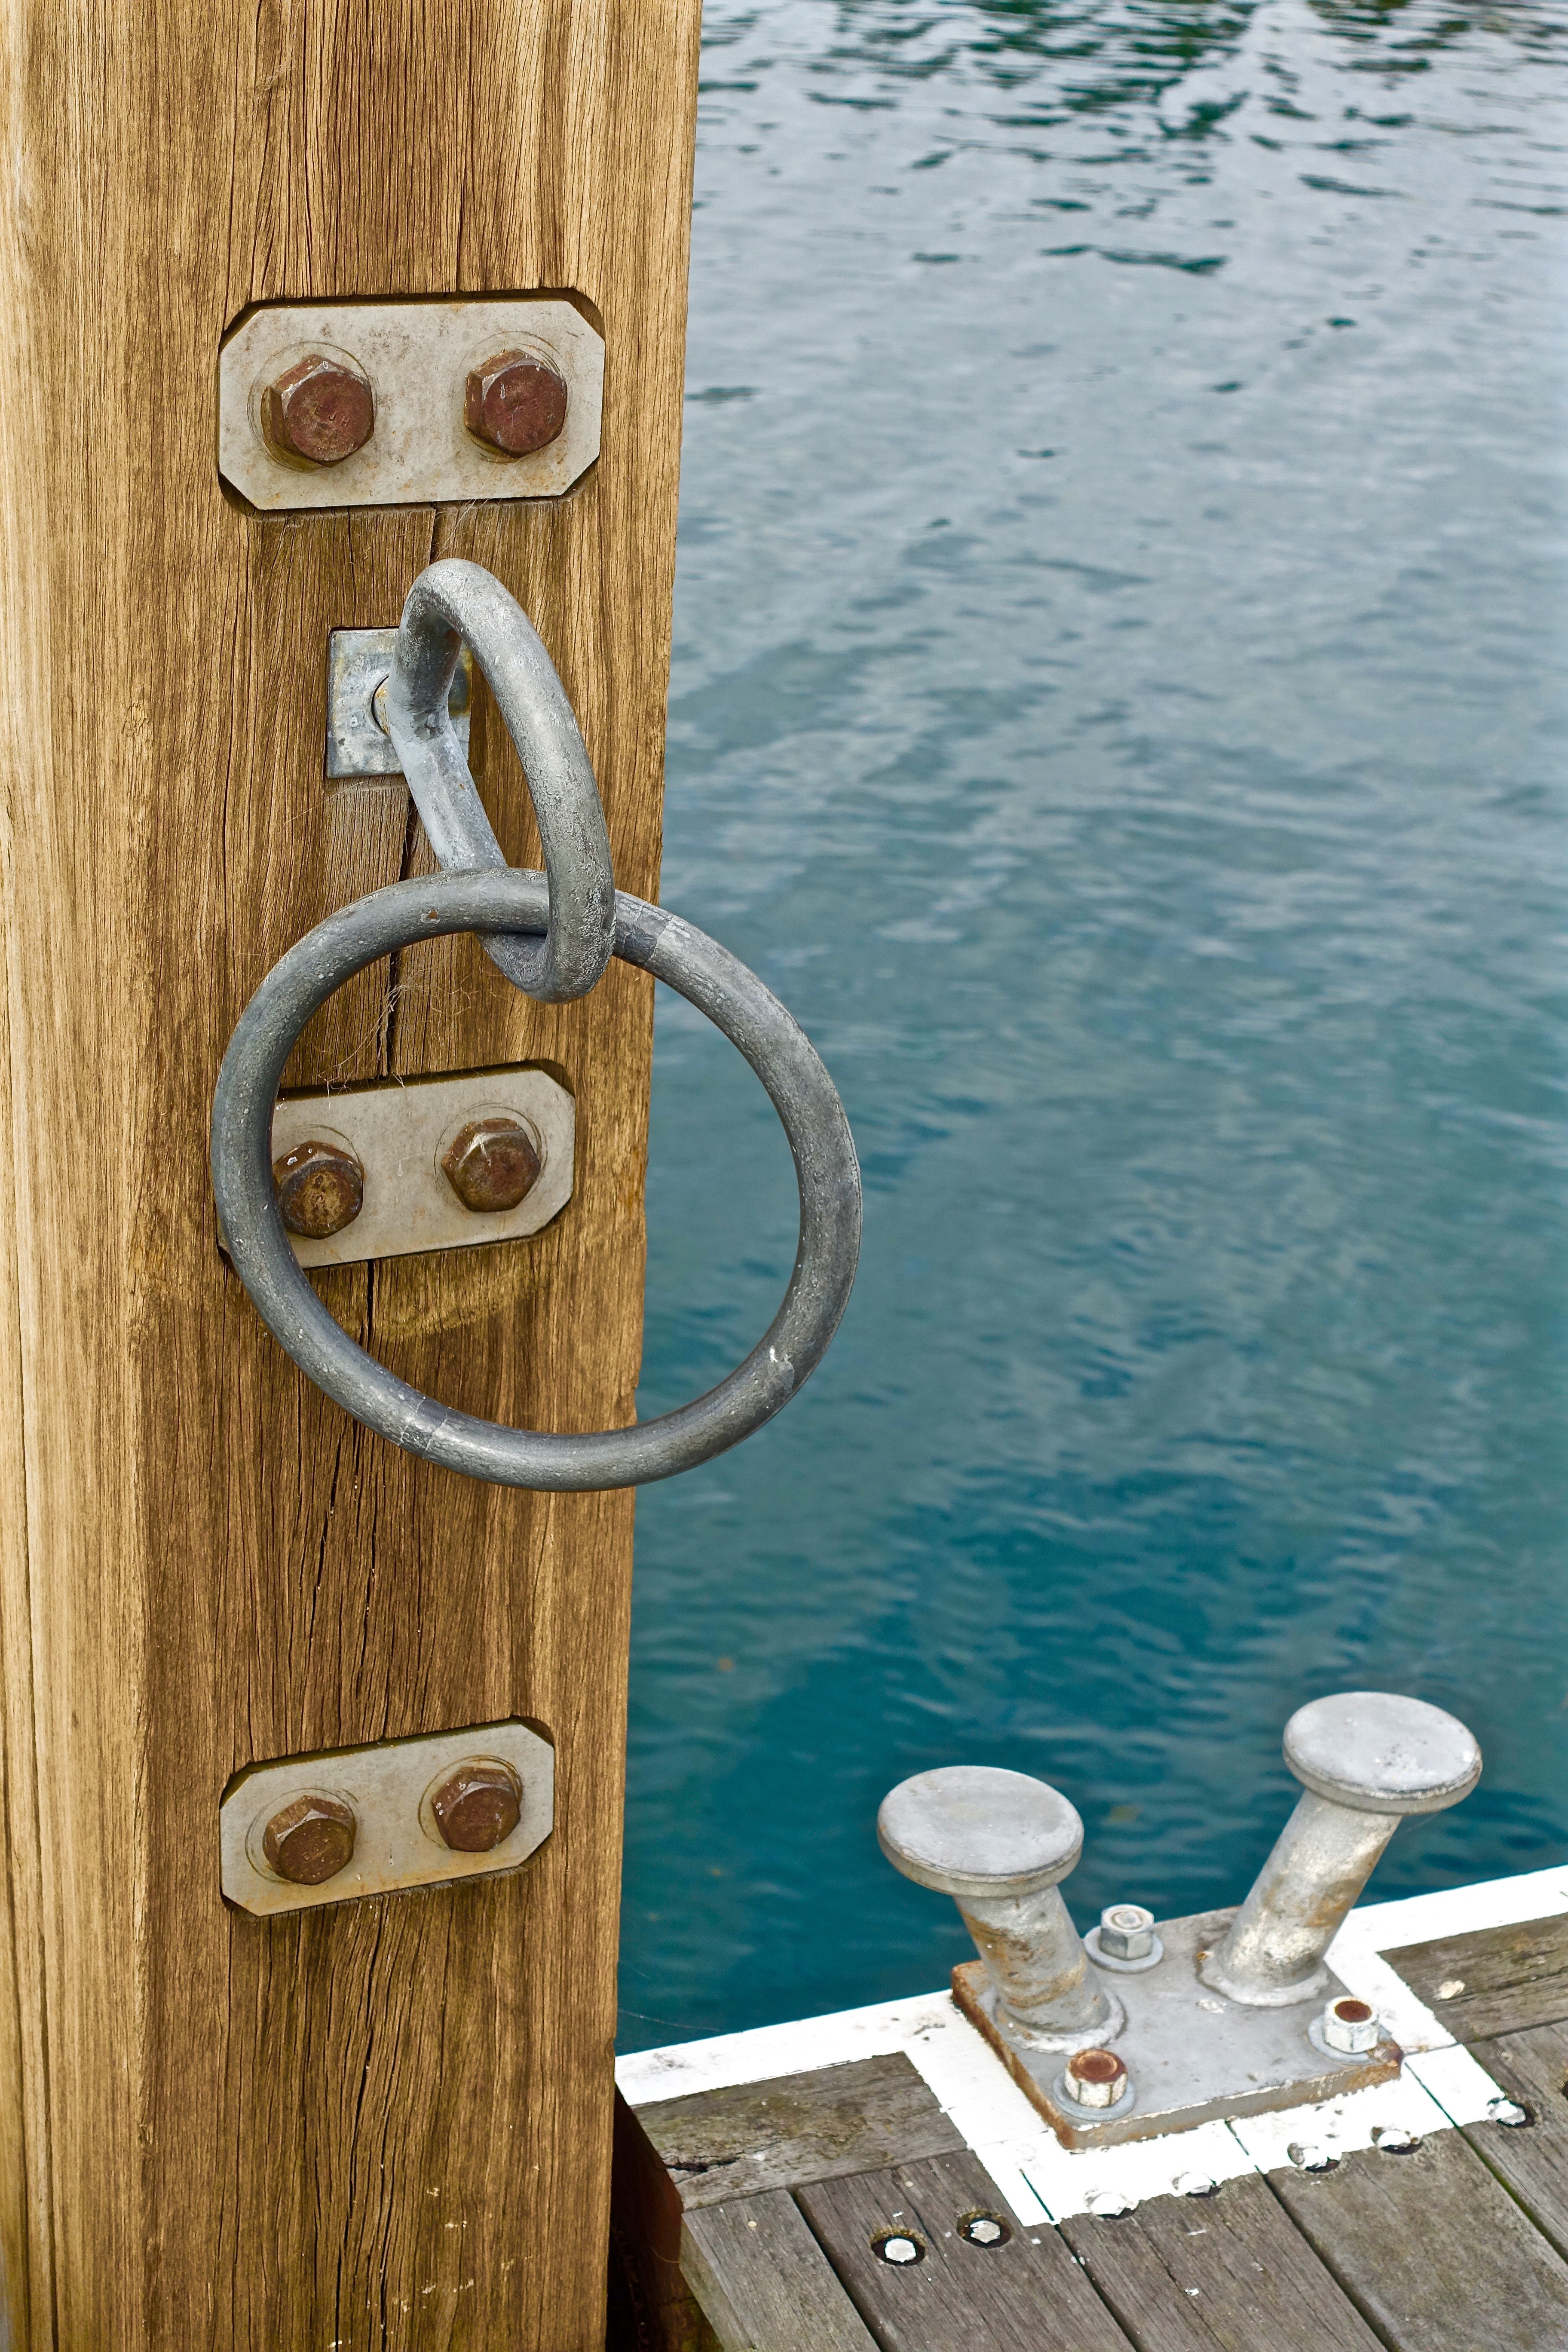
dock, wood, floor, equipment, tie, harbor, blue, nautical, boats, marine, maritime, flooring